Tenbury and Bewdley Railway

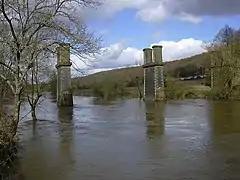

After the Tenbury and Bewdley railway was completed, there were lots of passengers travelling between stations on the line and Birmingham. The route to Birmingham, which included a portion of the Severn Valley Railway, connected to the line to Birmingham at a point near Hartlebury station. This was a roundabout way, as the distance between the SVR and the line to Birmingham was far shorter between Bewdley and Kidderminster. The travel time between the Wyre Forest line and Birmingham could therefore be reduced if a relatively small railway was constructed between Bewdley and Kidderminster. This was referred to as the Bewdley Curve, Bewdley Loop, Kidderminster loop or Kidderminster loop line. It was a line of three miles between Bewdley and Kidderminster. After much hesitation by the GWR due to the cost, the line was opened on 1 June 1878 and enabled trains from the Tenbury direction to run direct towards Kidderminster, for Birmingham. This line is now preserved as part of the modern day Severn Valley Railway.